Nelson City Council

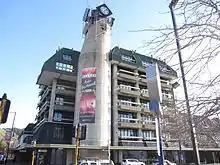
Nelson City Council building

Nelson City Council's area covers the entire local government region of Nelson of 424 km. Its population was 53,082 in 2018. It borders the Tasman and Marlborough Districts.